Ace Attorney

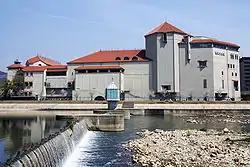
A photo of the Takarauka Grand Theater.

The Takarazuka Revue, an all-female theater troupe, has adapted the series into stage musicals: 2009's "Ace Attorney: The Truth Reborn", which is based on the last episode of the first game; 2010's "Ace Attorney 2: The Truth Reborn, Again...", whose first act is an original story, and whose second is based on the final episode of the second game; and 2013's "Ace Attorney 3: Prosecutor Miles Edgeworth", which is set before the events of "The Truth Reborn, Again..." In 2023, the Takarazuka Revue wrote and performed a musical based on "The Great Ace Attorney", titled "The Great Ace Attorney: New Truth Reborn". A stage play based on the series, titled "Gyakuten no Spotlight", ran in 2013, and was written by Eisaku Saito. A 2012 live-action film adaptation of the first game, titled "Ace Attorney", was produced at the film studio Toei and directed by Takashi Miike. A 2016 TV anime adaptation of the series, "Ace Attorney", was produced at A-1 Pictures and directed by Ayumu Watanabe.